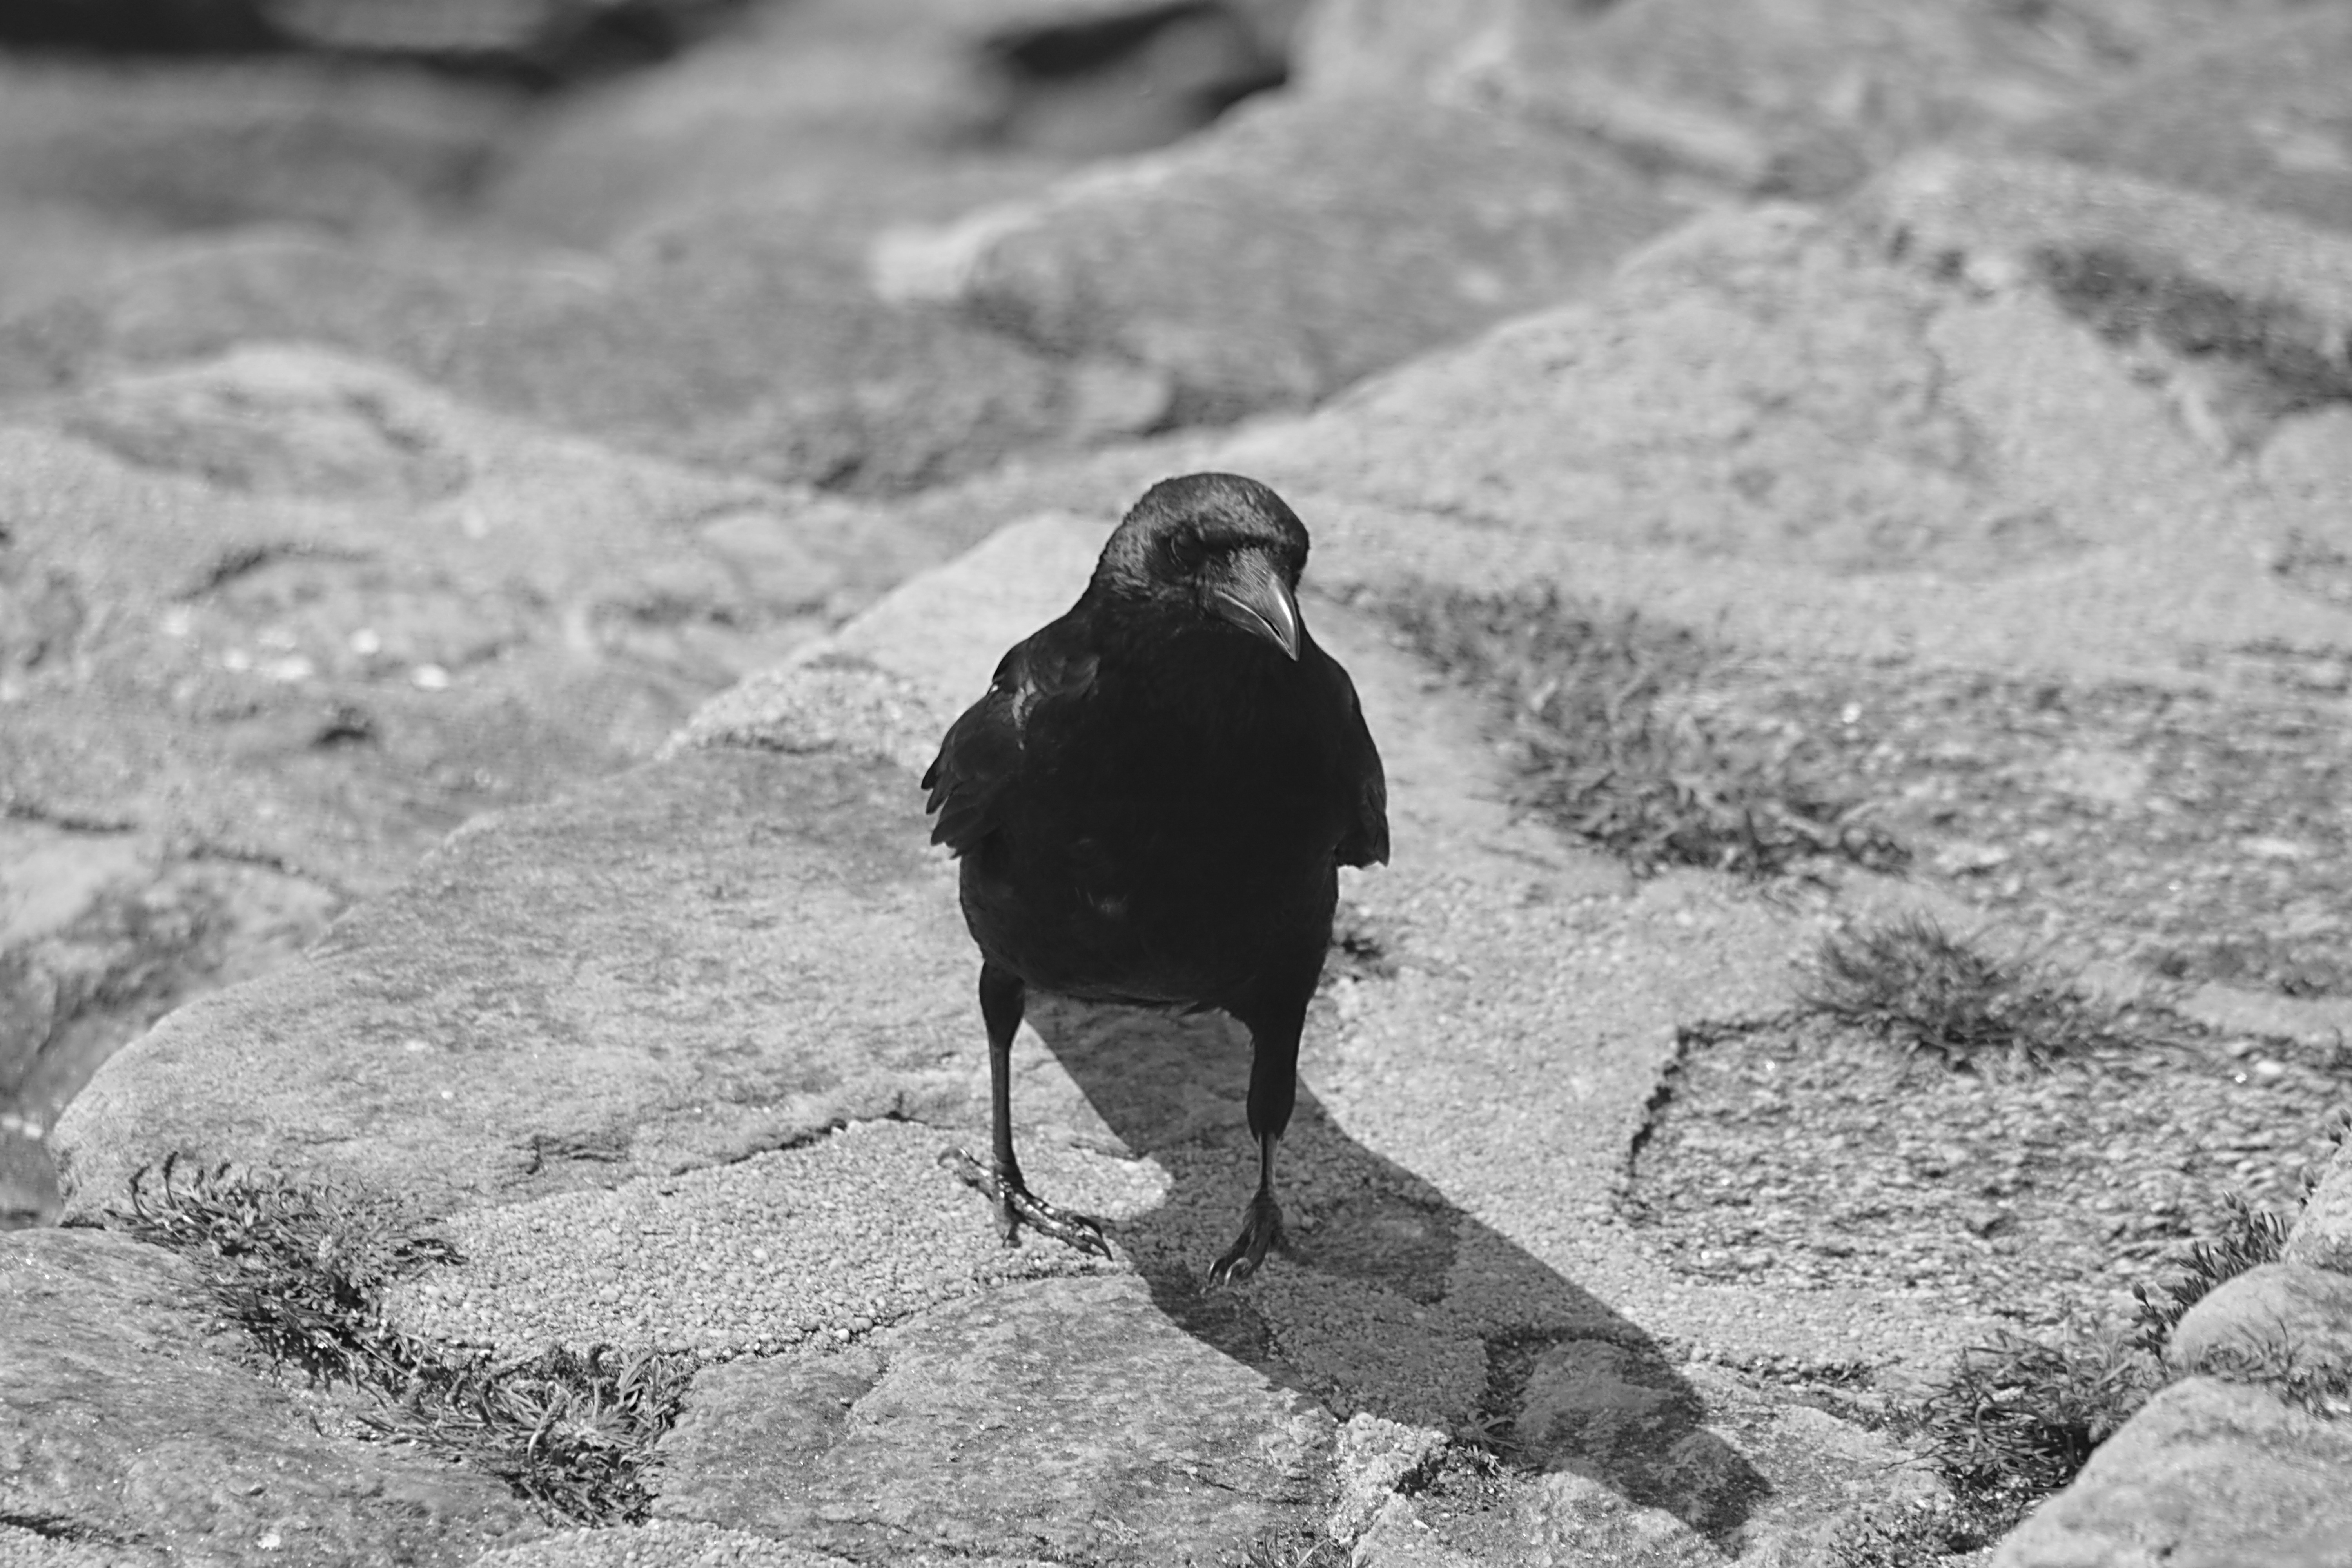
nature, rock, bird, black and white, animal, wildlife, wild, black, monochrome, fauna, ornithology, animals, raven, corneille, plumes, free image, monochrome photography, perching bird